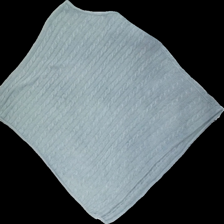
View: back
Type: Sweater
Category: Ladies
Brand: Not in the list
Brand text on label: black story
Colors: Blue
Material: 100% acrylic
Pattern: Striped
Cut: Regular
Size: onesize
Season: All
Damage location: middle center
Damage 2 location: top center
Price range: 50-100
Recommended usage: Reuse
Description: blå poncho med stickade ränder/skruvar